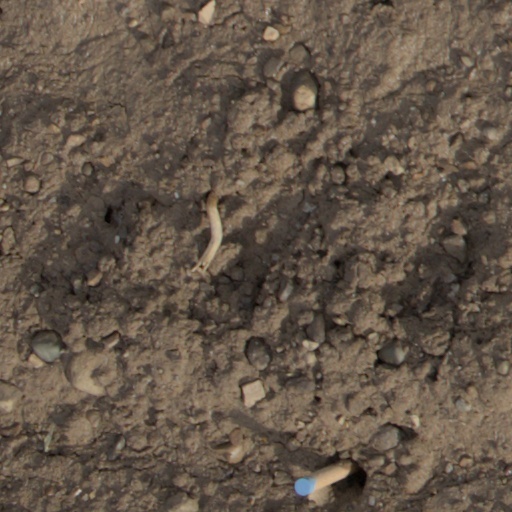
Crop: wheat